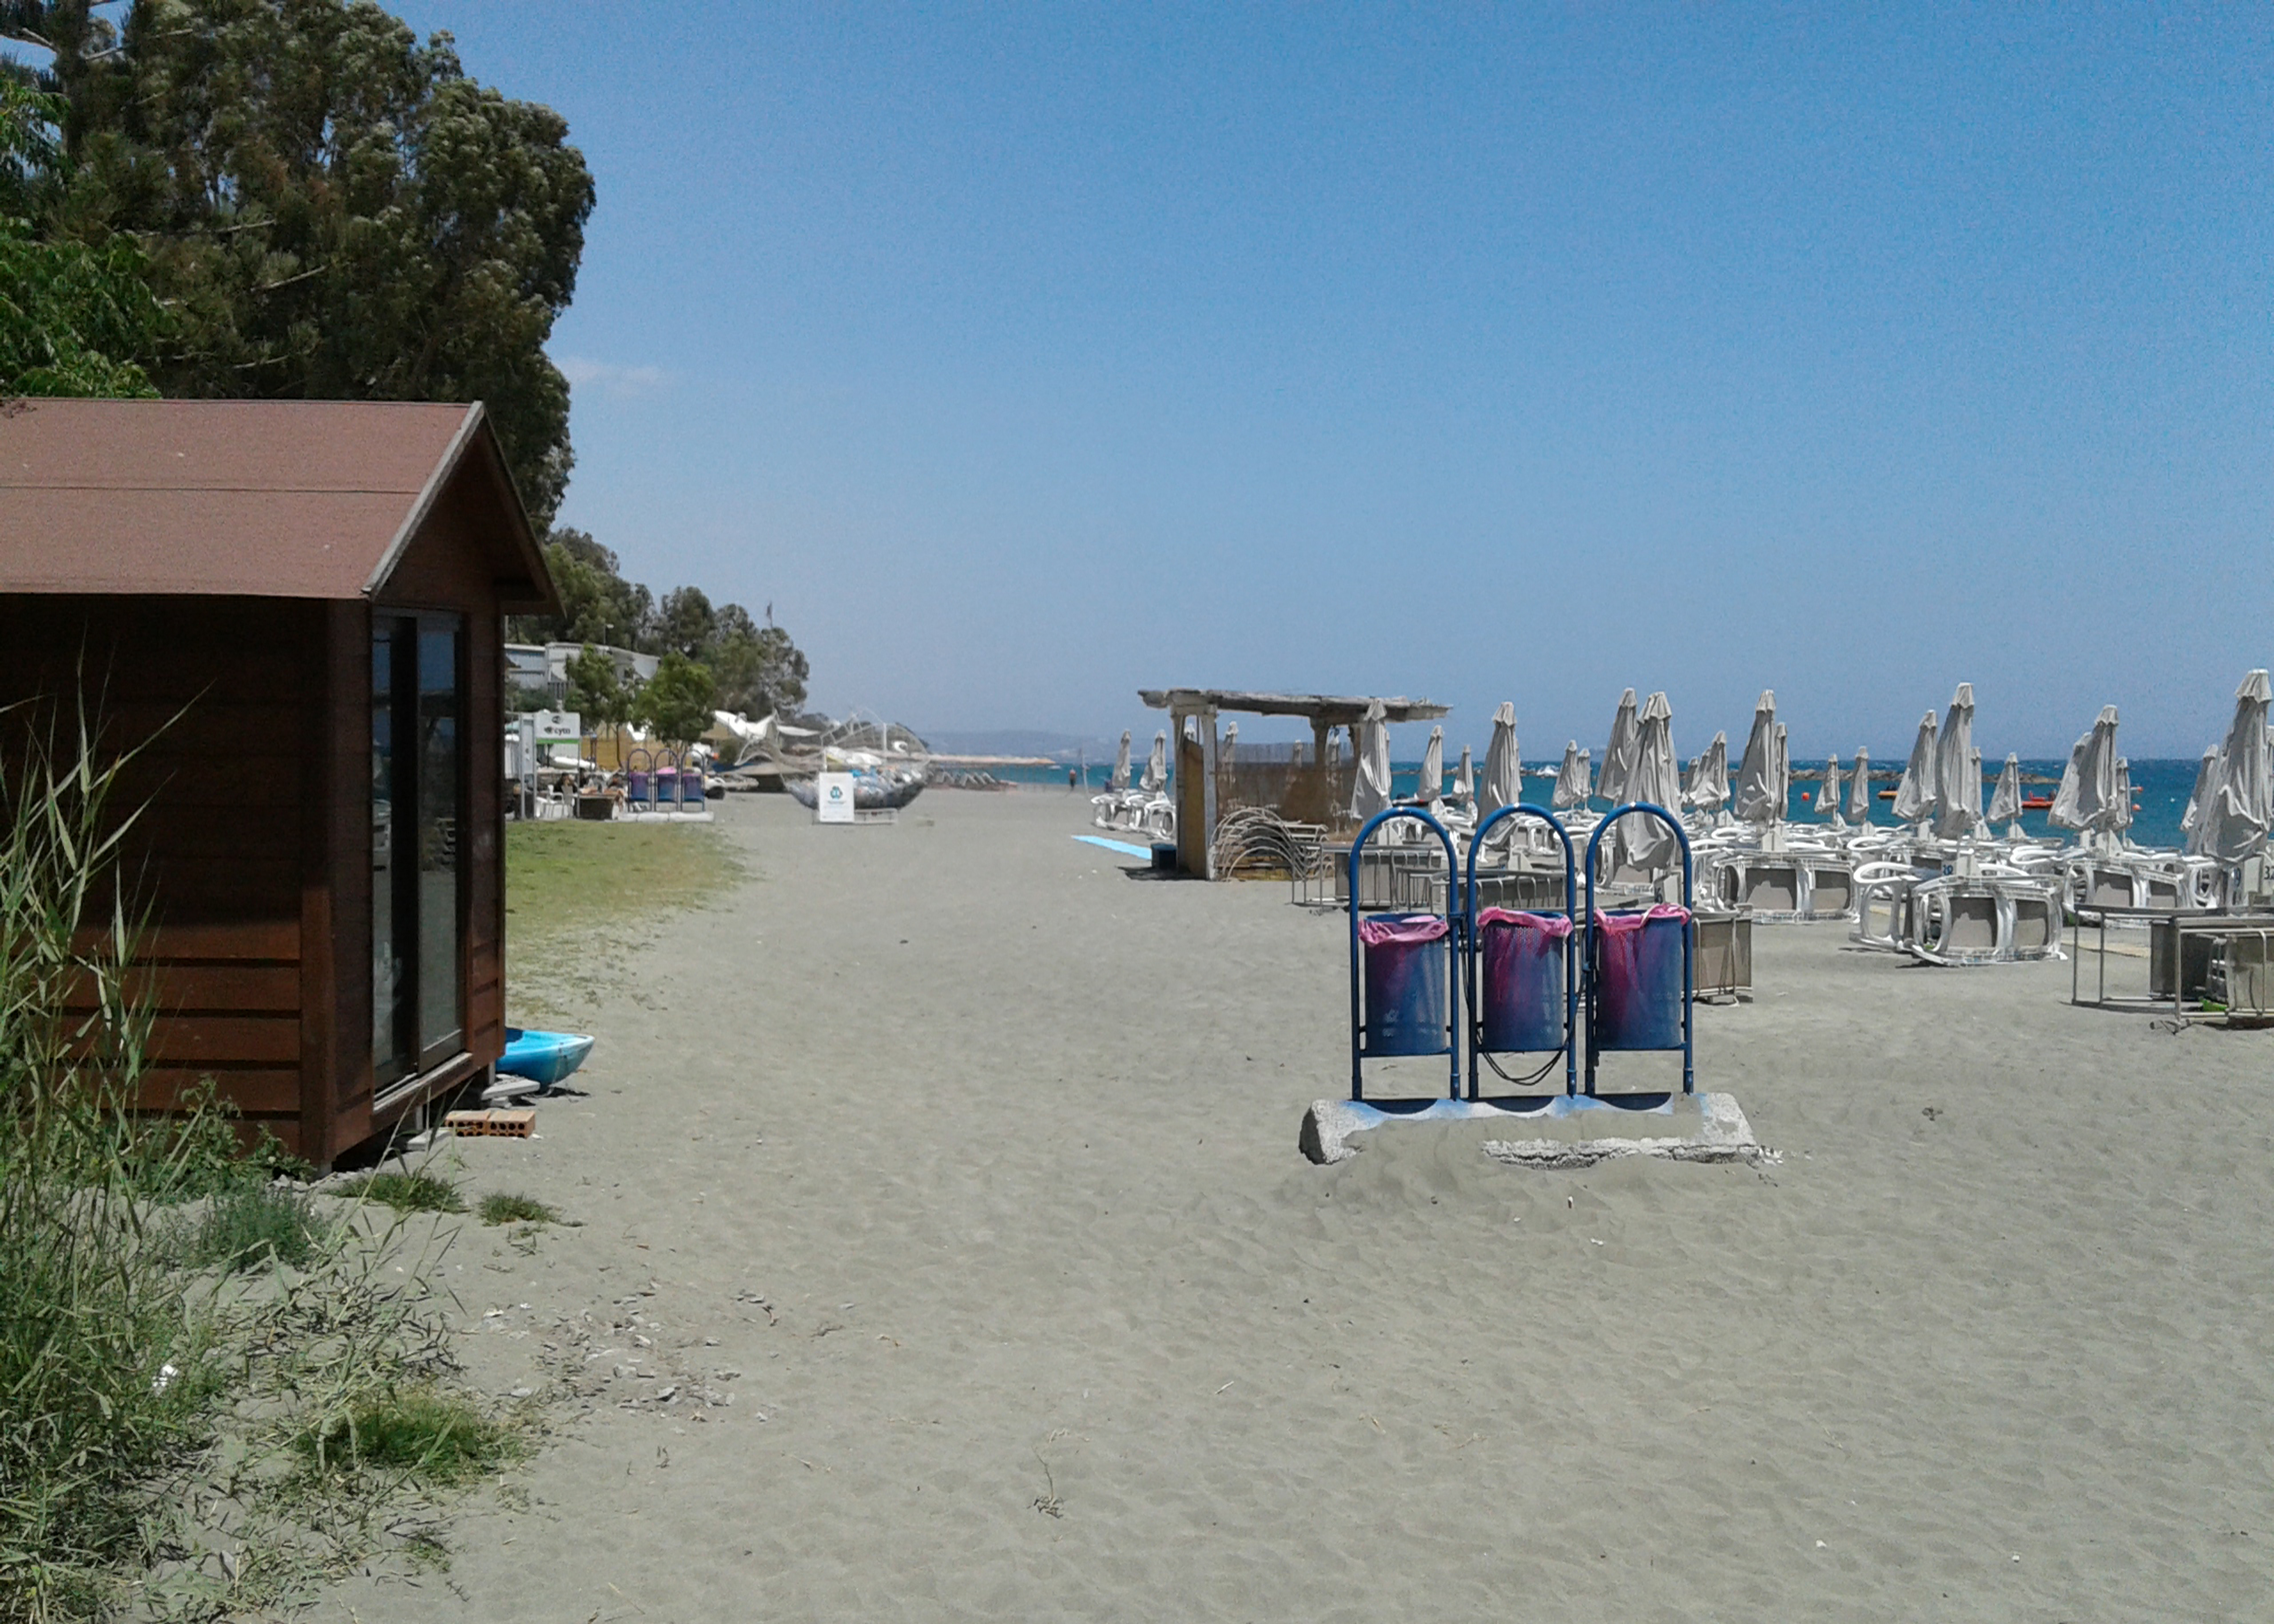
sand, beach, summer, sky, plant, shade, tree, land lot, landscape, leisure, door, shore, coast, travel, horizon, ocean, palm tree, outdoor furniture, walkway, city, sea, tourism, arecales, village, tropics, hut, vacation